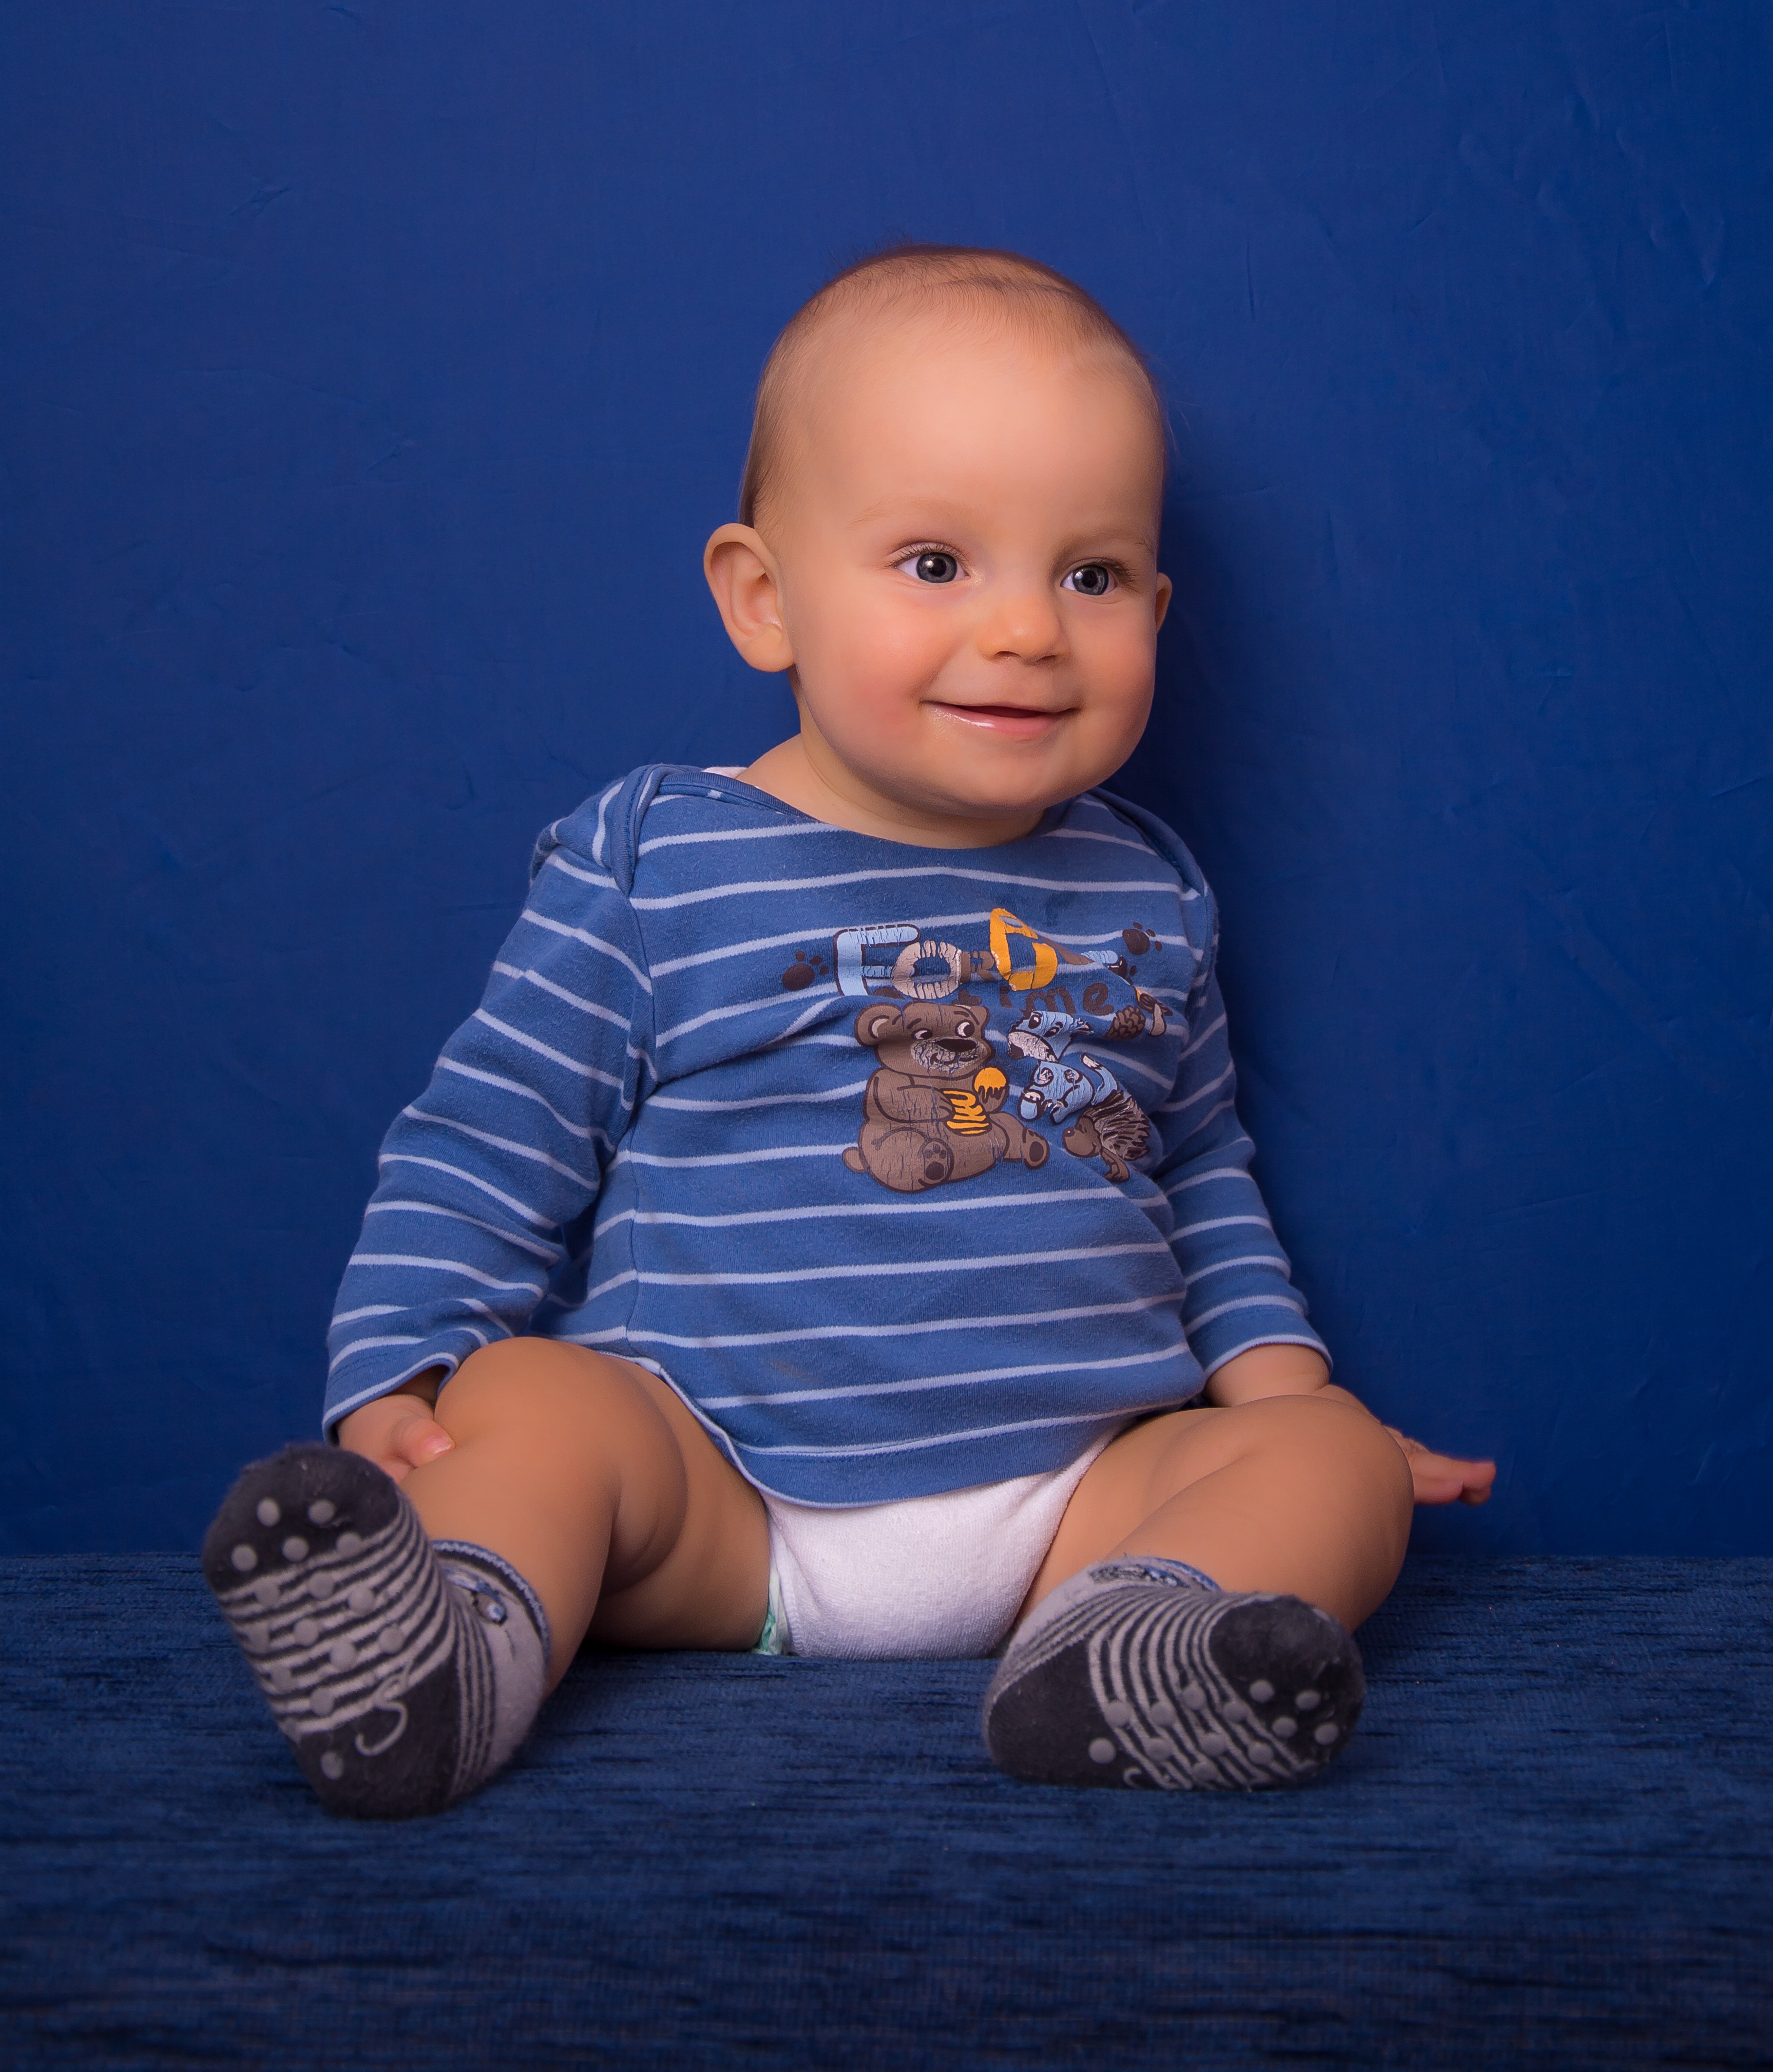
hand, person, girl, play, sweet, boy, view, cute, male, portrait, young, sitting, small, child, human, blue, baby, facial expression, hairstyle, smile, laugh, mouth, blue eye, human body, face, family, eyes, children, happy, infant, toddler, eye, skin, lips, expression, beautiful, luck, born, charming, small child, live new, photo shoot, portrait photography, human positions, lucky soul